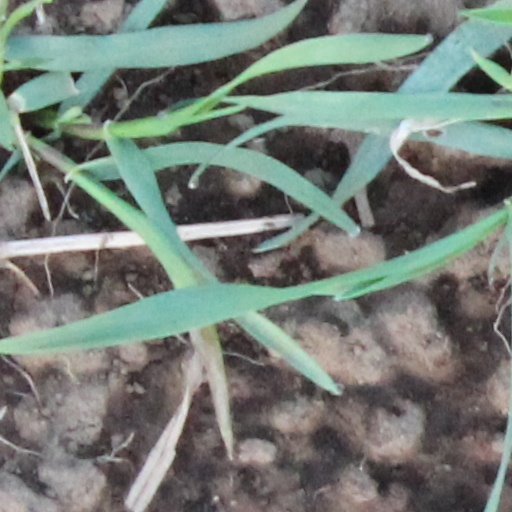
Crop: wheat